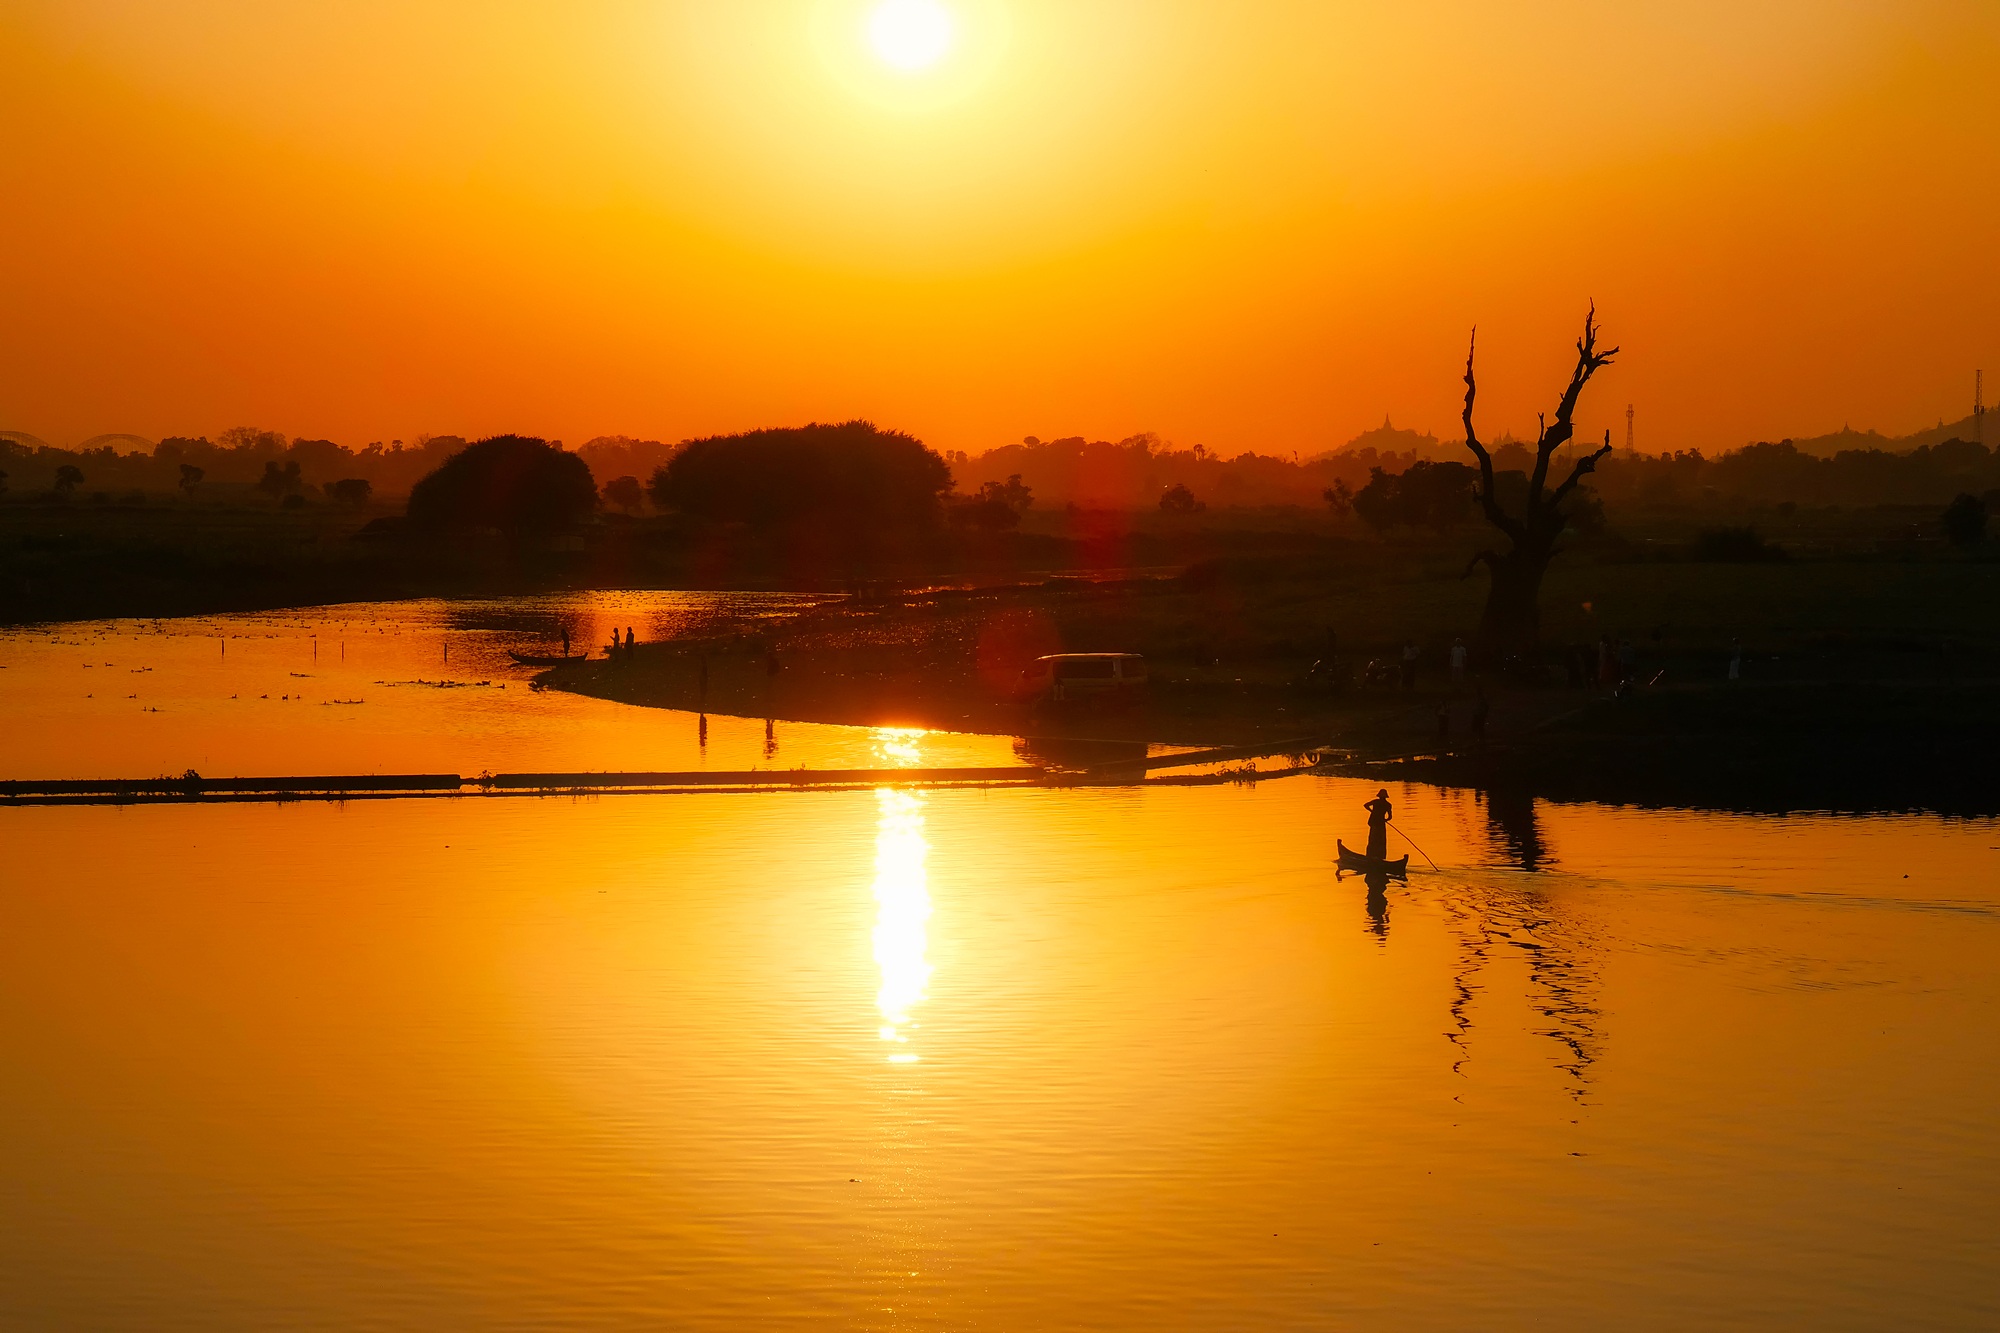
landscape, sea, water, nature, forest, wilderness, sky, sun, sunrise, sunset, countryside, sunlight, morning, lake, dawn, river, country, dusk, evening, rural, reflection, scenic, colorful, trees, outdoors, woods, clouds, colors, reflections, beautiful, loch, burma, afterglow, atmospheric phenomenon, red sky at morning